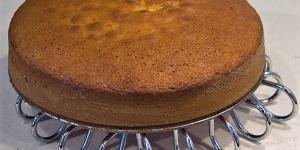
bizcocho esponjoso